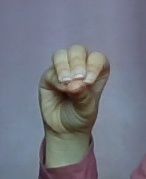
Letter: ha